Boris Karloff performances

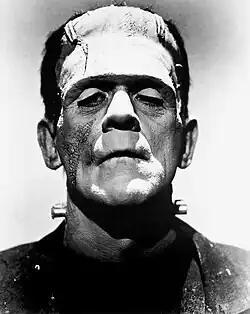
Karloff in "Bride of Frankenstein"

Boris Karloff (1887–1969) was an English actor. He became known for his role as Frankenstein's monster in the 1931 "Frankenstein" (his 82nd film), leading to a long career in film, radio, and television.